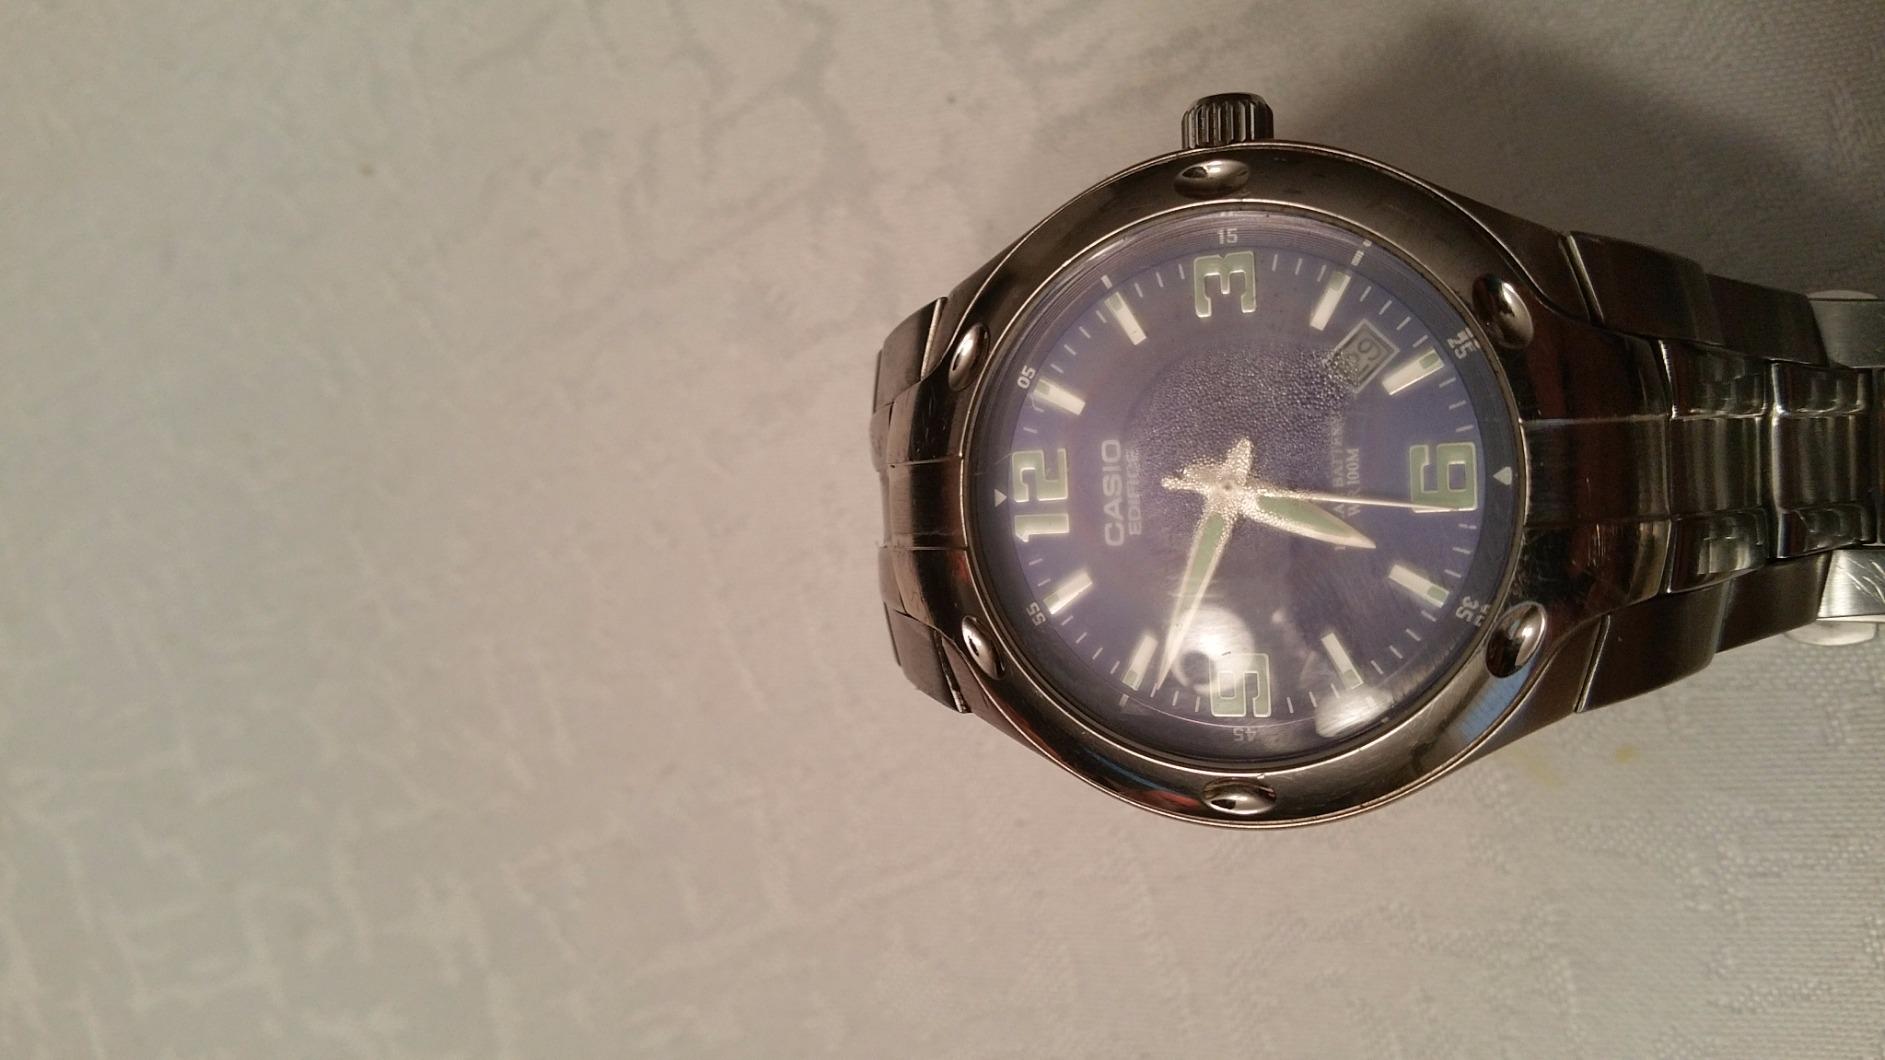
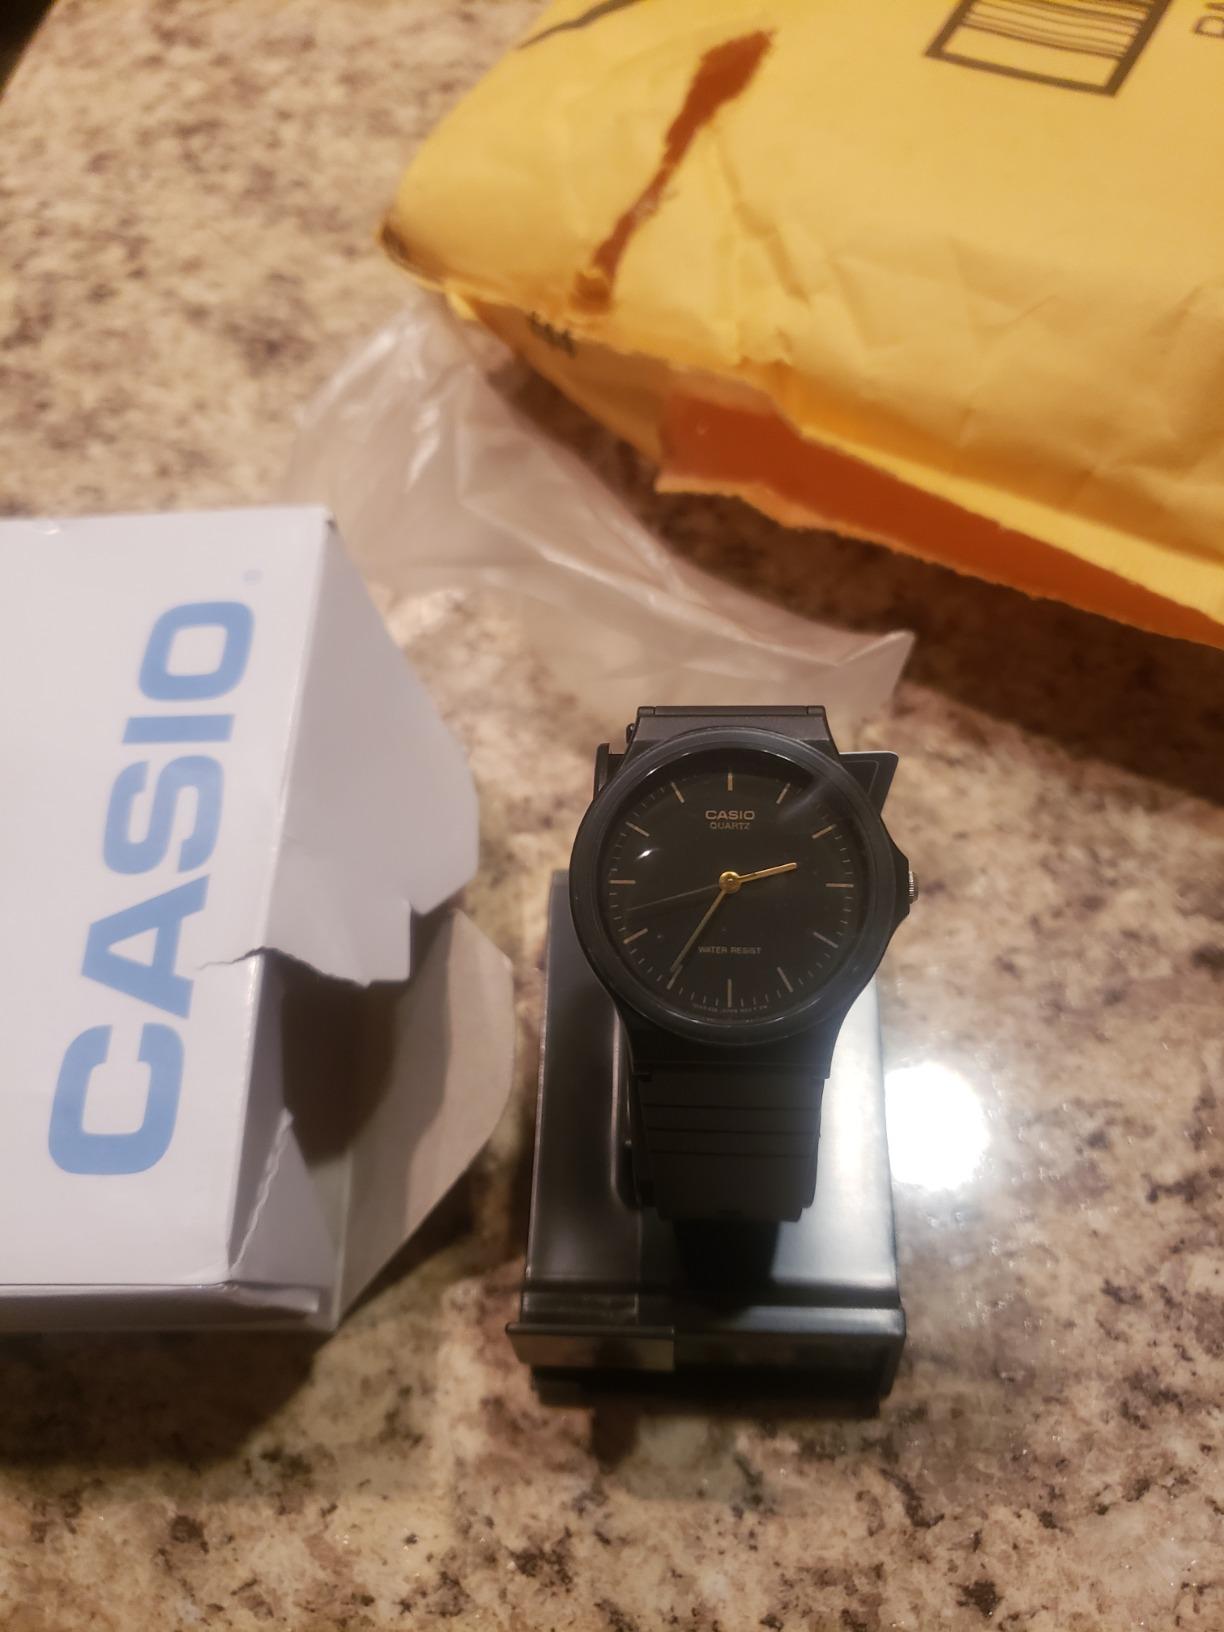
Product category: accessories_watch
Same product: no